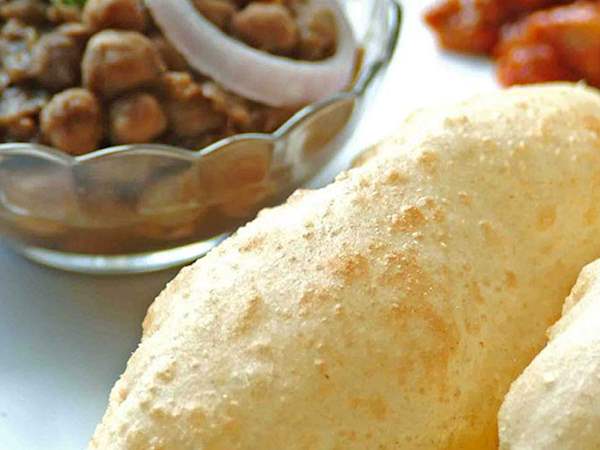
Dish: chole_bhature